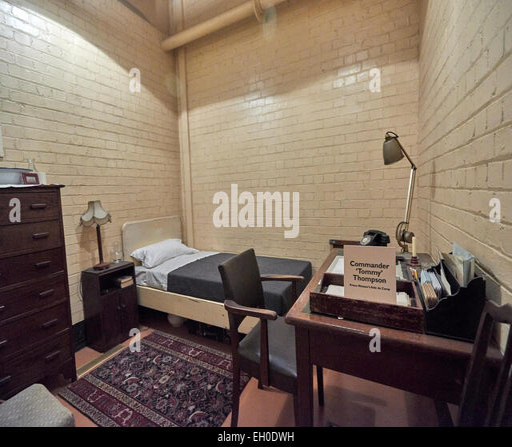
museum is a museum and one of the branches